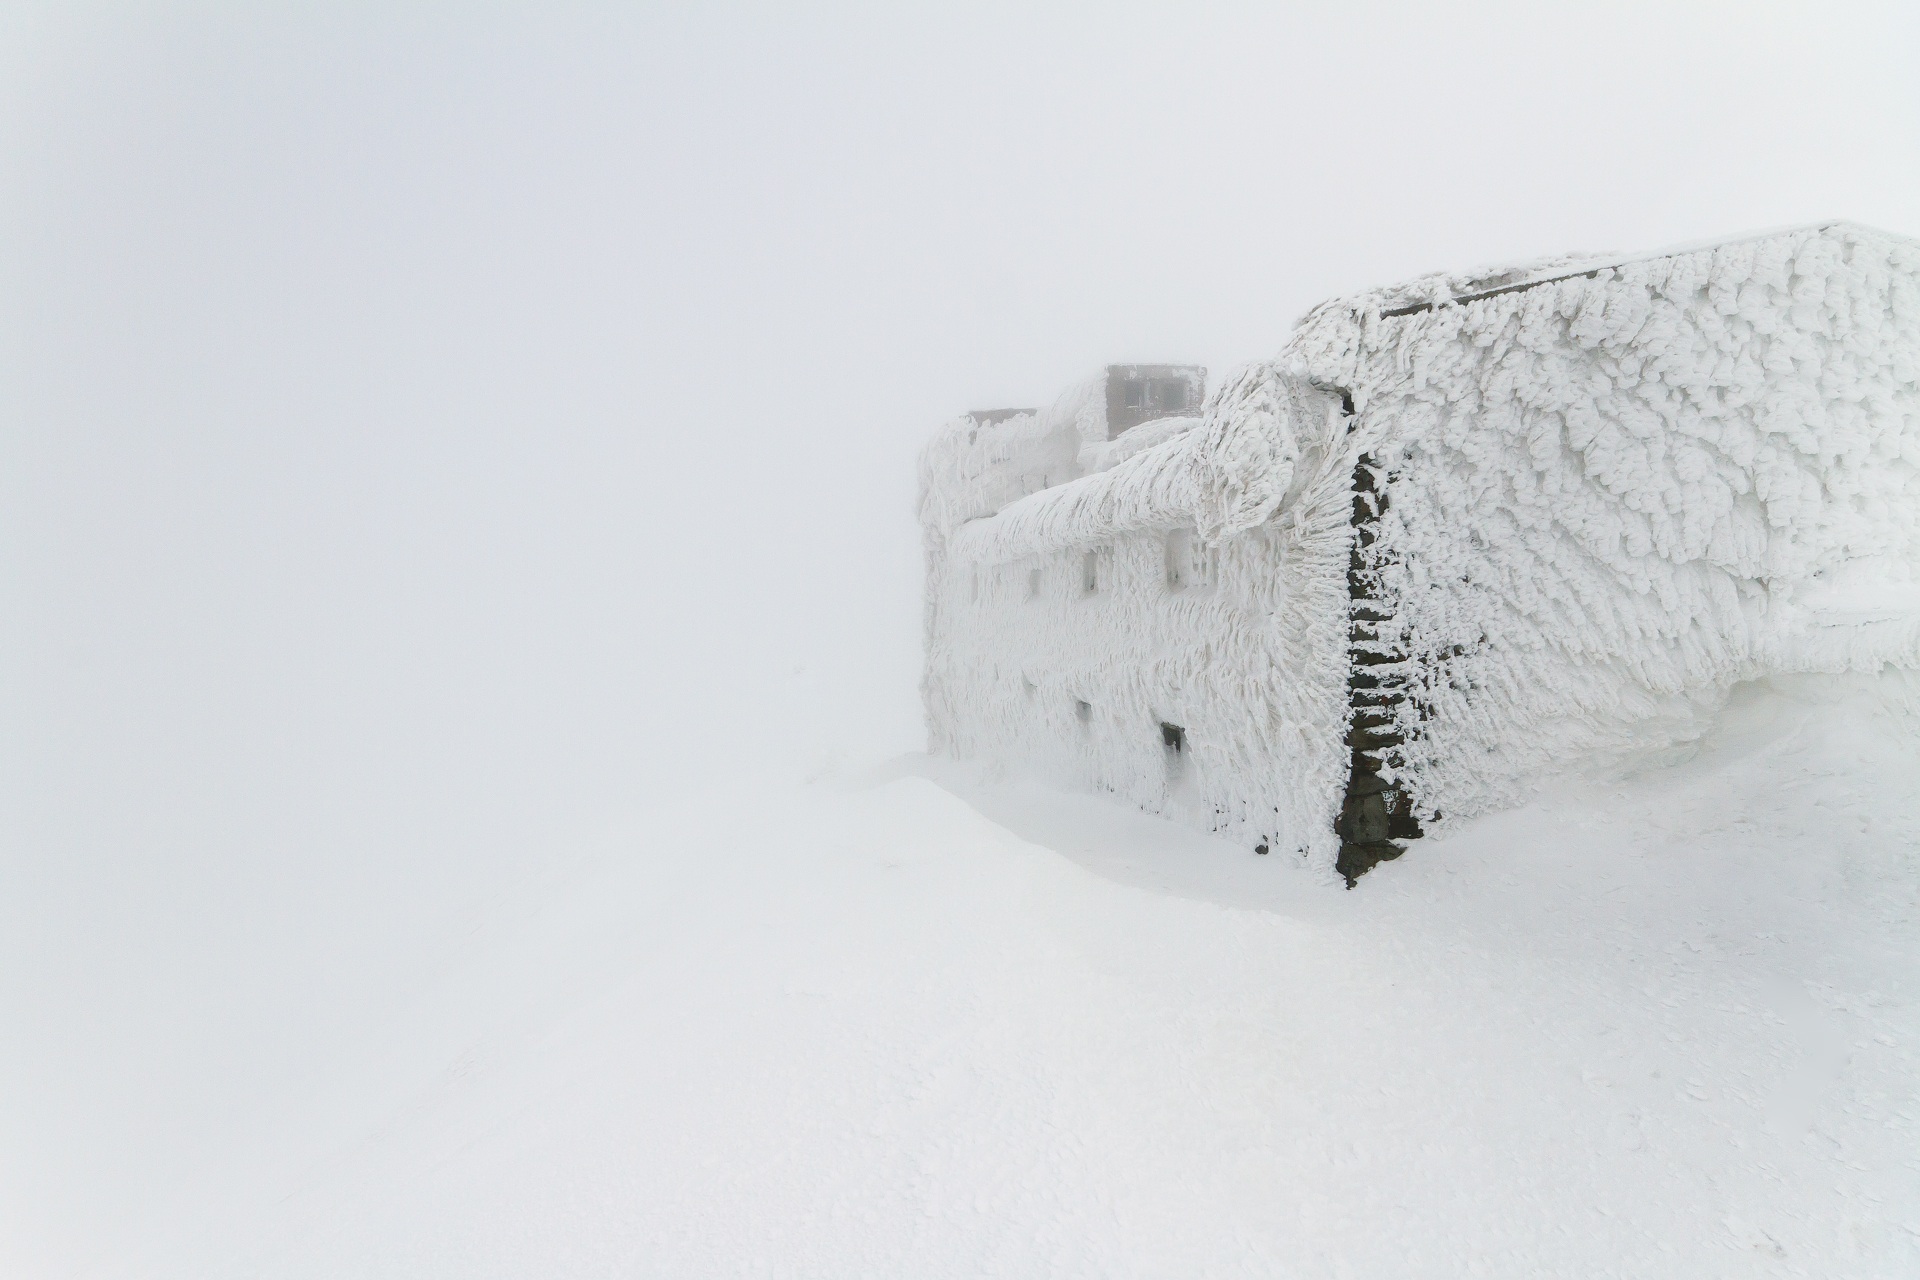
hand, snow, white, house, building, weather, frozen, blizzard, freezing, winter storm